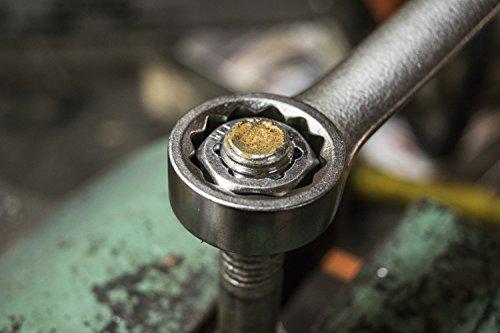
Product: Century Drill & Tool 92915 Right Hand Rethreading Hexagon Die, 3/4-10 NC
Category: Toys & Games | Play Vehicles | Die-Cast Vehicles
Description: Will not crosscut or undercut the threads as a cutting die would.
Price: $11.13
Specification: ASIN:B00BEZVQGC|ShippingWeight:1.6ounces(Viewshippingratesandpolicies)|DomesticShipping:ItemcanbeshippedwithinU.S.|InternationalShipping:ThisitemcanbeshippedtoselectcountriesoutsideoftheU.S.LearnMore|DateFirstAvailable:May15,2011